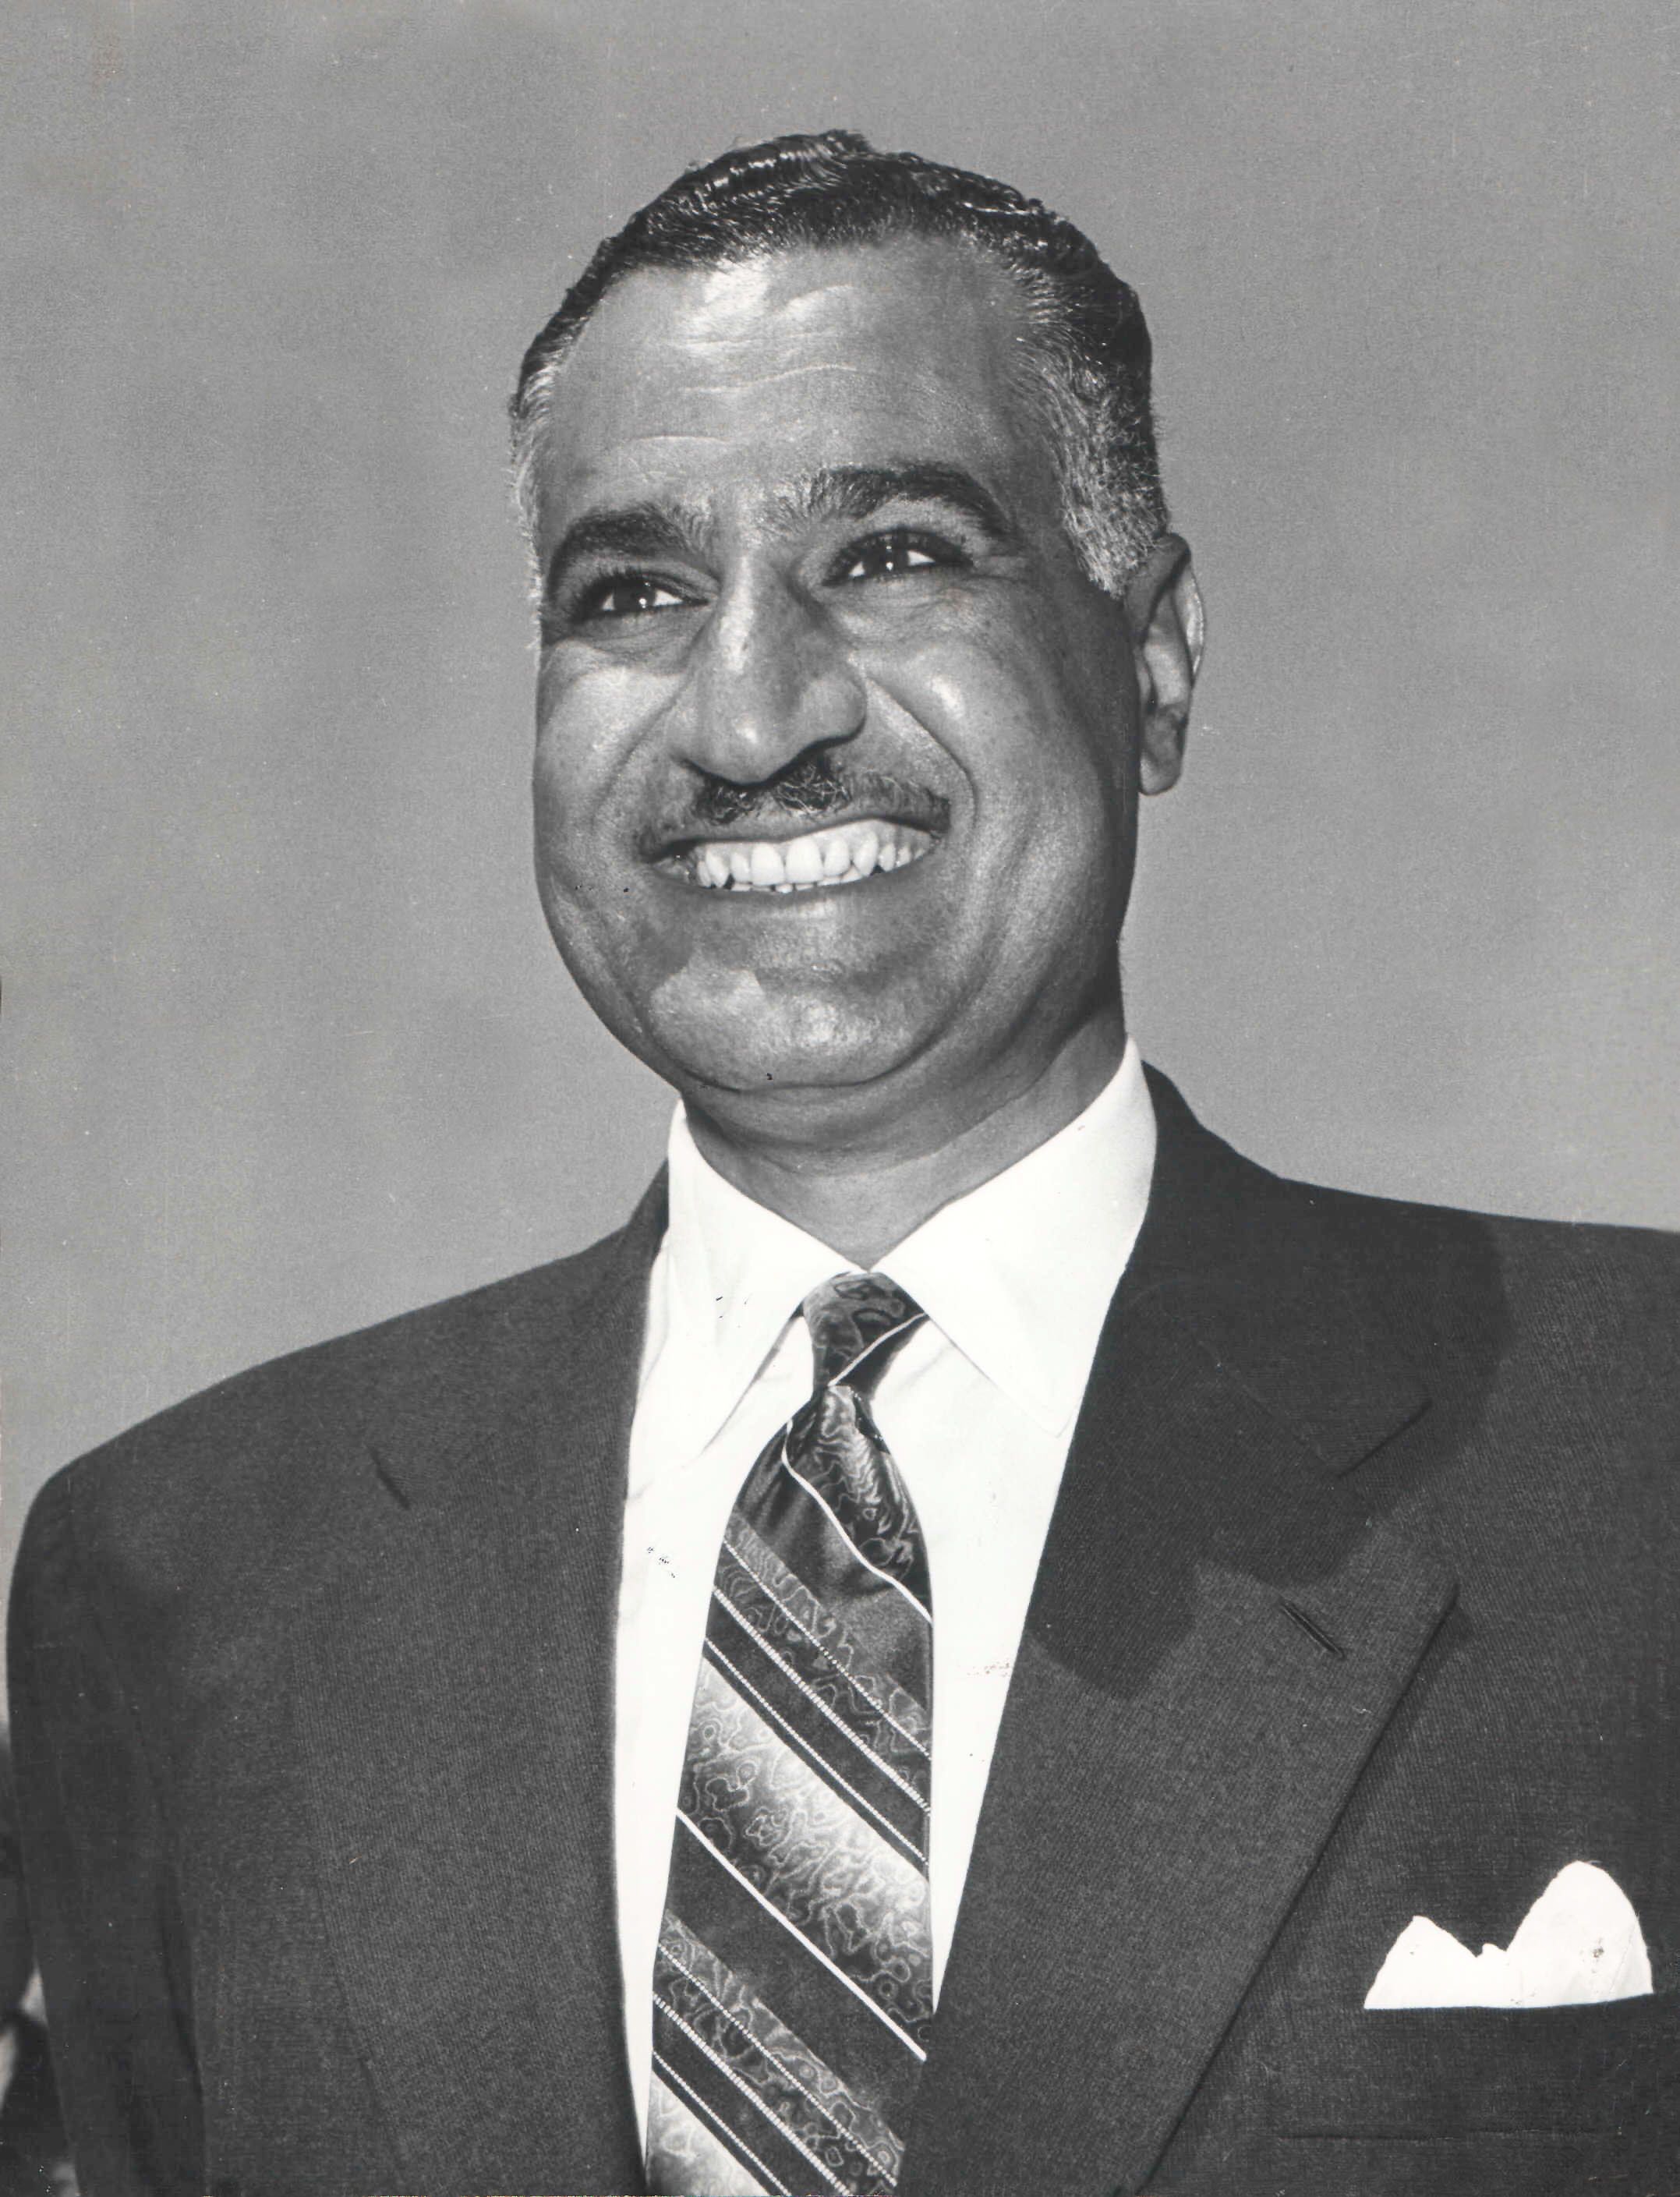
ญะมาล อับดุนนาศิร

| name = ญะมาล อับดุนนาศิร
| birthname = ญะมาล อับดุนนาศิร ฮุซัยน์
| image = Stevan Kragujevic, Gamal Abdel Naser u Beogradu, 1962.jpg
| imagesize = 220
| order = ประธานาธิบดีอียิปต์ คนที่ 2
| term_start = 23 มิถุนายน 1956
| term_end = 28 กันยายน 1970 ()
| vicepresident = List collapsed|title="See list"|1=
| primeminister = List collapsed|title="See list"|1=
| predecessor = มุฮัมมัด นะญีบ
| successor = อันวัร อัสซาดาต
| office2 = นายกรัฐมนตรีอียิปต์
| president2 = Himself
| term_start2 = 19 มิถุนายน 1967
| term_end2 = 28 Sกันยายน 1970
| predecessor2 = Muhammad Sedki Sulayman
| successor2 = Mahmoud Fawzi
| president3 = มุฮัมมัด นะญีบHimself
| term_start3 = 18 เมษายน 1954
| term_end3 = 29 กันยายน 1962
| predecessor3 = มุฮัมมัด นะญีบ
| successor3 = อาลี ซาบรี
| president4 = มุฮัมมัด นะญีบ
| term_start4 = 25 กุมภาพันธ์ 1954
| term_end4 = 8 มีนาคม 1954
| predecessor4 = มุฮัมมัด นะญีบ
| successor4 = มุฮัมมัด นะญีบ
| office5 = รองนายกรัฐมนตรีอียิปต์
| primeminister5 = มุฮัมมัด นะญีบ
| term_start5 = 8 มีนาคม 1954
| term_end5 = 18 เมษายน 1954
| predecessor5 = Gamal Salem
| successor5 = Gamal Salem
| primeminister6 = มุฮัมมัด นะญีบ
| term_start6 = 18 มิถุนายน 1953
| term_end6 = 25 กุมภาพันธ์ 1954
| predecessor6 = Sulayman Hafez
| successor6 = Gamal Salem
| office7 = รายนามรัฐมนตรีว่าการกระทรวงมหาดไทย (อียิปต์)|รัฐมนตรีว่าการกระทรวงมหาดไทย
| primeminister7 = มุฮัมมัด นะญีบ
| term_start7 = 18 มิถุนายน 1953
| term_end7 = 25 กุมภาพันธ์ 1954
| predecessor7 = Sulayman Hafez
| successor7 = Zakaria Mohieddin
| office8 = Egyptian Revolutionary Command Council|Chairman of the Revolutionary Command Council
| term_start8 = 14 November 1954
| term_end8 = 23 มิถุนายน 1956
| predecessor8 = มุฮัมมัด นะญีบ
| successor8 = "ถูกยกเลิก"
| office9 = เลขาธิการขบวนการไม่ฝักใฝ่ฝ่ายใด
| term_start9 = 5 ตุลาคม 1964
| term_end9 = 8 กันยายน 1970
| predecessor9 = ยอซีป บรอซ ตีโต
| successor9 = Kenneth Kaunda
| office10 = Chairman of the Organisation of African Unity
| term_start10 = 17 กรกฎาคม 1964
| term_end10 = 21 ตุลาคม 1965
| predecessor10 = สมเด็จพระจักรพรรดิเฮลี เซลาสซีที่ 1 แห่งเอธิโอเปีย|สมเด็จพระจักรพรรดิเฮลี เซลาสซีที่ 1
| successor10 = Kwame Nkrumah
| birth_place = อะเล็กซานเดรีย, รัฐสุลต่านแห่งอียิปต์
| death_place = ไคโร, สหสาธารณรัฐอาหรับ
| nationality = ชาวอียิปต์
| spouse = Tahia Kazem
| children = HodaMonaKhalid Abdel Nasser|KhalidAbdel HamidAbdel Hakim
| party = Arab Socialist Union (Egypt)|Arab Socialist Union
| profession = นักกฎหมาย
| religion = ซุนนีย์
| allegiance = Egypt
| branch = กองทัพบกอียิปต์
| serviceyears = 1938–1952
| rank = ไฟล์:Turco-Egyptian_ka%27im_makam.gif|25px พันเอก
| battles = สงครามอิสราเอล-อาหรับ พ.ศ. 2491
| signature = Nasser signature.svg
ไฟล์:Gamal Abdel Nasser (c. 1960s).jpg|thumb|ญะมาล อับดุนนาศิร
ญะมาล อับดุนนาศิร ฮุซัยน์ (; ; 15 มกราคม 1918 - 28 กันยายน 1970) เป็นประธานาธิบดีอียิปต์คนที่สอง​ ดำรงตำแหน่ง​มาตั้งแต่ปี ค.ศ. 1954 จนกระทั่งถึงแก่อสัญกรรมในปี ค.ศ. 1970 นาศิรได้นำการล้มล้างระบอบกษัตริย์ ปี ค.ศ. 1952 และแนะนำการปฏิรูปที่ดินอย่างกว้างขวางในปีต่อมา หลังปี ค.ศ. 1954 ความพยายามทั้งชีวิตของเขาโดยฐานะสมาชิกภราดรภาพมุสลิม เขาได้ทำลายองค์กรดังกล่าว ได้ทำให้ประธานาธิบดี มุฮัมมัด นะญีบ ถูกกักบริเวณภายในบ้านและเข้ารับตำแหน่งผู้บริหารปกครอง เขาได้รับการเลือกตั้งเป็นประธานาธิบดีอย่างเป็นทางการในเดือนมิถุนายน ค.ศ. 1956
ความนิยมของนาศิรในอียิปต์และโลกอาหรับได้พุ่งสูงขึ้น ภายหลังจากที่เขาได้การโอนมาเป็นของรัฐ|เปลี่ยนให้คลองสุเอซกลายเป็นของรัฐและชัยชนะทางการเมืองของเขาในวิกฤตการณ์คลองสุเอซที่ตามมา ได้เรียกร้องสำหรับความเป็นเอกภาพของชาวอาหรับภายใต้ความเป็นผู้นำของเขาที่เพิ่มมากขึ้น ถึงจุดสูงสุดด้วยการก่อตั้งสหสาธารณรัฐอาหรับกับประเทศซีเรีย|ซีเรีย ตั้งแต่ปี ค.ศ. 1958 ถึง 1961 ในปี ค.ศ. 1962 นาศิรได้เริ่มต้นด้วยหนึ่งในมาตราการสังคมนิยมที่สำคัญและการปฏิรูปความทันสมัยในอียิปต์ แม้ว่าจะล้มเหลวในจุดชนวนของการรวมชาวอาหรับ, ในปี ค.ศ. 1963 ผู้สนับสนุนของนาศริได้รับอำนาจในหลายประเทศอาหรับ แต่เขาได้กลายเป็นผู้ต้องพัวพันในสงครามกลางเมืองเยเมนเหนือและในที่สุดก็เป็นสงครามเย็นอาหรับที่มีขนาดใหญ่กว่ามาก เขาได้เริ่มวาระการดำรงตำแหน่งประธานาธิบดีคนที่สองในเดือนมีนาคม ค.ศ. 1965 หลังจากที่คู่แข่งทางการเมืองของเขาได้ถูกสั่งห้ามจากการเข้าชิงตำแหน่ง หลังจากที่อิยิปต์พ่ายแพ้ให้กับอิสราเอลในสงครามหกวันในปี ค.ศ. 1967 นาศิรได้ประกาศลาออก แต่เขาได้กลับเข้ามารับตำแหน่งอีกครั้งภายหลังจากประชาชนได้เรียกร้องให้เขากลับไปรับตำแหน่งอีกครั้ง ในปี ค.ศ. 1968 นาศิรได้แต่งตั้งตนเองเป็นนายกรัฐมนตรี ได้เปิดฉากสงครามการบั่นทอนกำลัง เพื่อชิงคืนดินแดนที่เสียไป เริ่มต้นกระบวนการที่จะทำให้สร้างความเสื่อมเสียการทหารและออกกำหนดของการปฏิรูปเสรีทางการเมือง ภายหลังจากการสรุปของการประชุมสุดยอดสันนิบาตอาหรับ ปี ค.ศ. 1970 นาศิรได้ประสบหัวใจวายและเสียชีวิต พิธีงานศพของเขาได้ถูกจัดขึ้นในกรุงไคโรซึ่งได้ดึงดูดผู้มาร่วมงานกว่าห้าล้านคนและสร้างความโศกเศร้าทั่วทั้งโลกอาหรับ
นาศิรยังคงเป็นบุคคลสำคัญในโลกอาหรับ โดยเฉพาะอย่างยิ่งสำหรับความก้าวหน้าของเขาที่มีต่อความยุติธรรมทางสังคมและความเป็นเอกภาพของชาวอาหรับ นโยบายความทันสมัยและความพยายามต่อต้านจักรวรรดินิยม การดำรงตำแหน่งประธานาธิบดีของเขายังคงได้รับการสนับสนุนและประจวบกับความเจริญทางวัตนธรรมของอียิปต์และเปิดตัวโครงการอุตสาหกรรมขนาดใหญ่ รวมทั้งเขื่อนอัสวาน และเมืองเฮลเวน(Helwan) ผู้กล่าวร้ายต่อนาศิรได้วิพากษ์วิจารณ์ถึงลัทธิอำนาจนิยมของเขา สิทธิมนุษยชน|การละเมิดสิทธิมนุษยชน และการปกครองทหารของเขาได้อยู่เหนือสถาบันพลเรือน ได้สร้างรูปแบบการปกครองทางทหารและการปกครองแบบเผด็จการในอียิปต์
== ดูเพิ่ม ==
* รายนามประธานาธิบดีอียิปต์
* รายนามนายกรัฐมนตรีอียิปต์
== อ้างอิง==
เชิงอรรถ
ชิวประวัติ
*
*
*
*
*
*
*
*
*
*
*
*
*
*
*
*
*
*
*
*
*
*
*
*
*
*
*
*
*
*
*
*
*
*
*
*
*
*
*
*
*
*
*
*
*
*
*
*
*
*
*
*
*
*
*
*
*
*
*
*
*
*
*
*
*
*
*
*
*
*
*
*
*
*
== หนังสืออ่านเพิ่มเติม ==
== แหล่งข้อมูลอื่น ==
*
*
* Site for President Gamal Abdel Nasser. Bibliotheca Alexandrina and the Gamal Abdel Nasser Foundation. 2012-10-08. An archive of speeches, photos and documents related to Nasser.
หมวดหมู่:ประธานาธิบดีอียิปต์
หมวดหมู่:ผู้นำที่ได้อำนาจจากรัฐประหาร
หมวดหมู่:เสียชีวิตจากภาวะกล้ามเนื้อหัวใจขาดเลือด
หมวดหมู่:ผู้รอดชีวิตจากการลอบสังหาร
หมวดหมู่:ผู้นำในสงครามเย็น
หมวดหมู่:บุคคลจากอะเล็กซานเดรีย